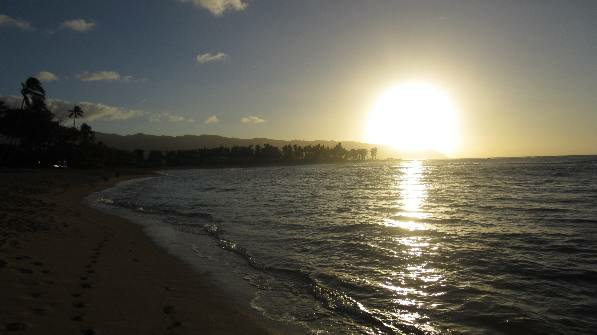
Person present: No